Breaking In (TV series)

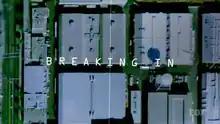

Breaking In (stylized as BREAKING_IN) is an American television sitcom created by Adam F. Goldberg and Seth Gordon that aired on Fox from April 6, 2011 to August 22, 2012. The series debuted as a mid-season replacement following "American Idol".